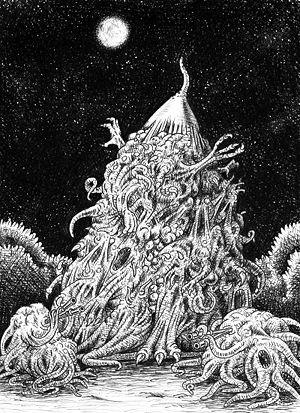
Vision d'artiste de Nyarlathotep en noir et blanc.
Nyarlathotep est une créature fantastique apparaissant dans l'œuvre littéraire de l'écrivain américain Howard Phillips Lovecraft.